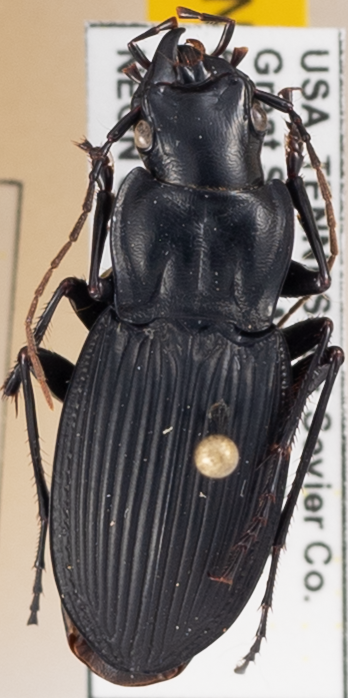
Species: Dicaelus teter
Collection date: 2021-07-20
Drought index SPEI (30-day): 0.382
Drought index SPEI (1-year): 1.25
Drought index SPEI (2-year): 1.962